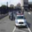
Label: automobile